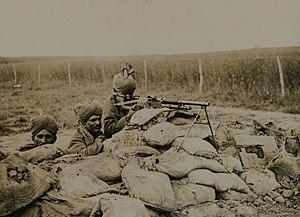
L'Armée de l'Inde était la force armée du Raj britannique.